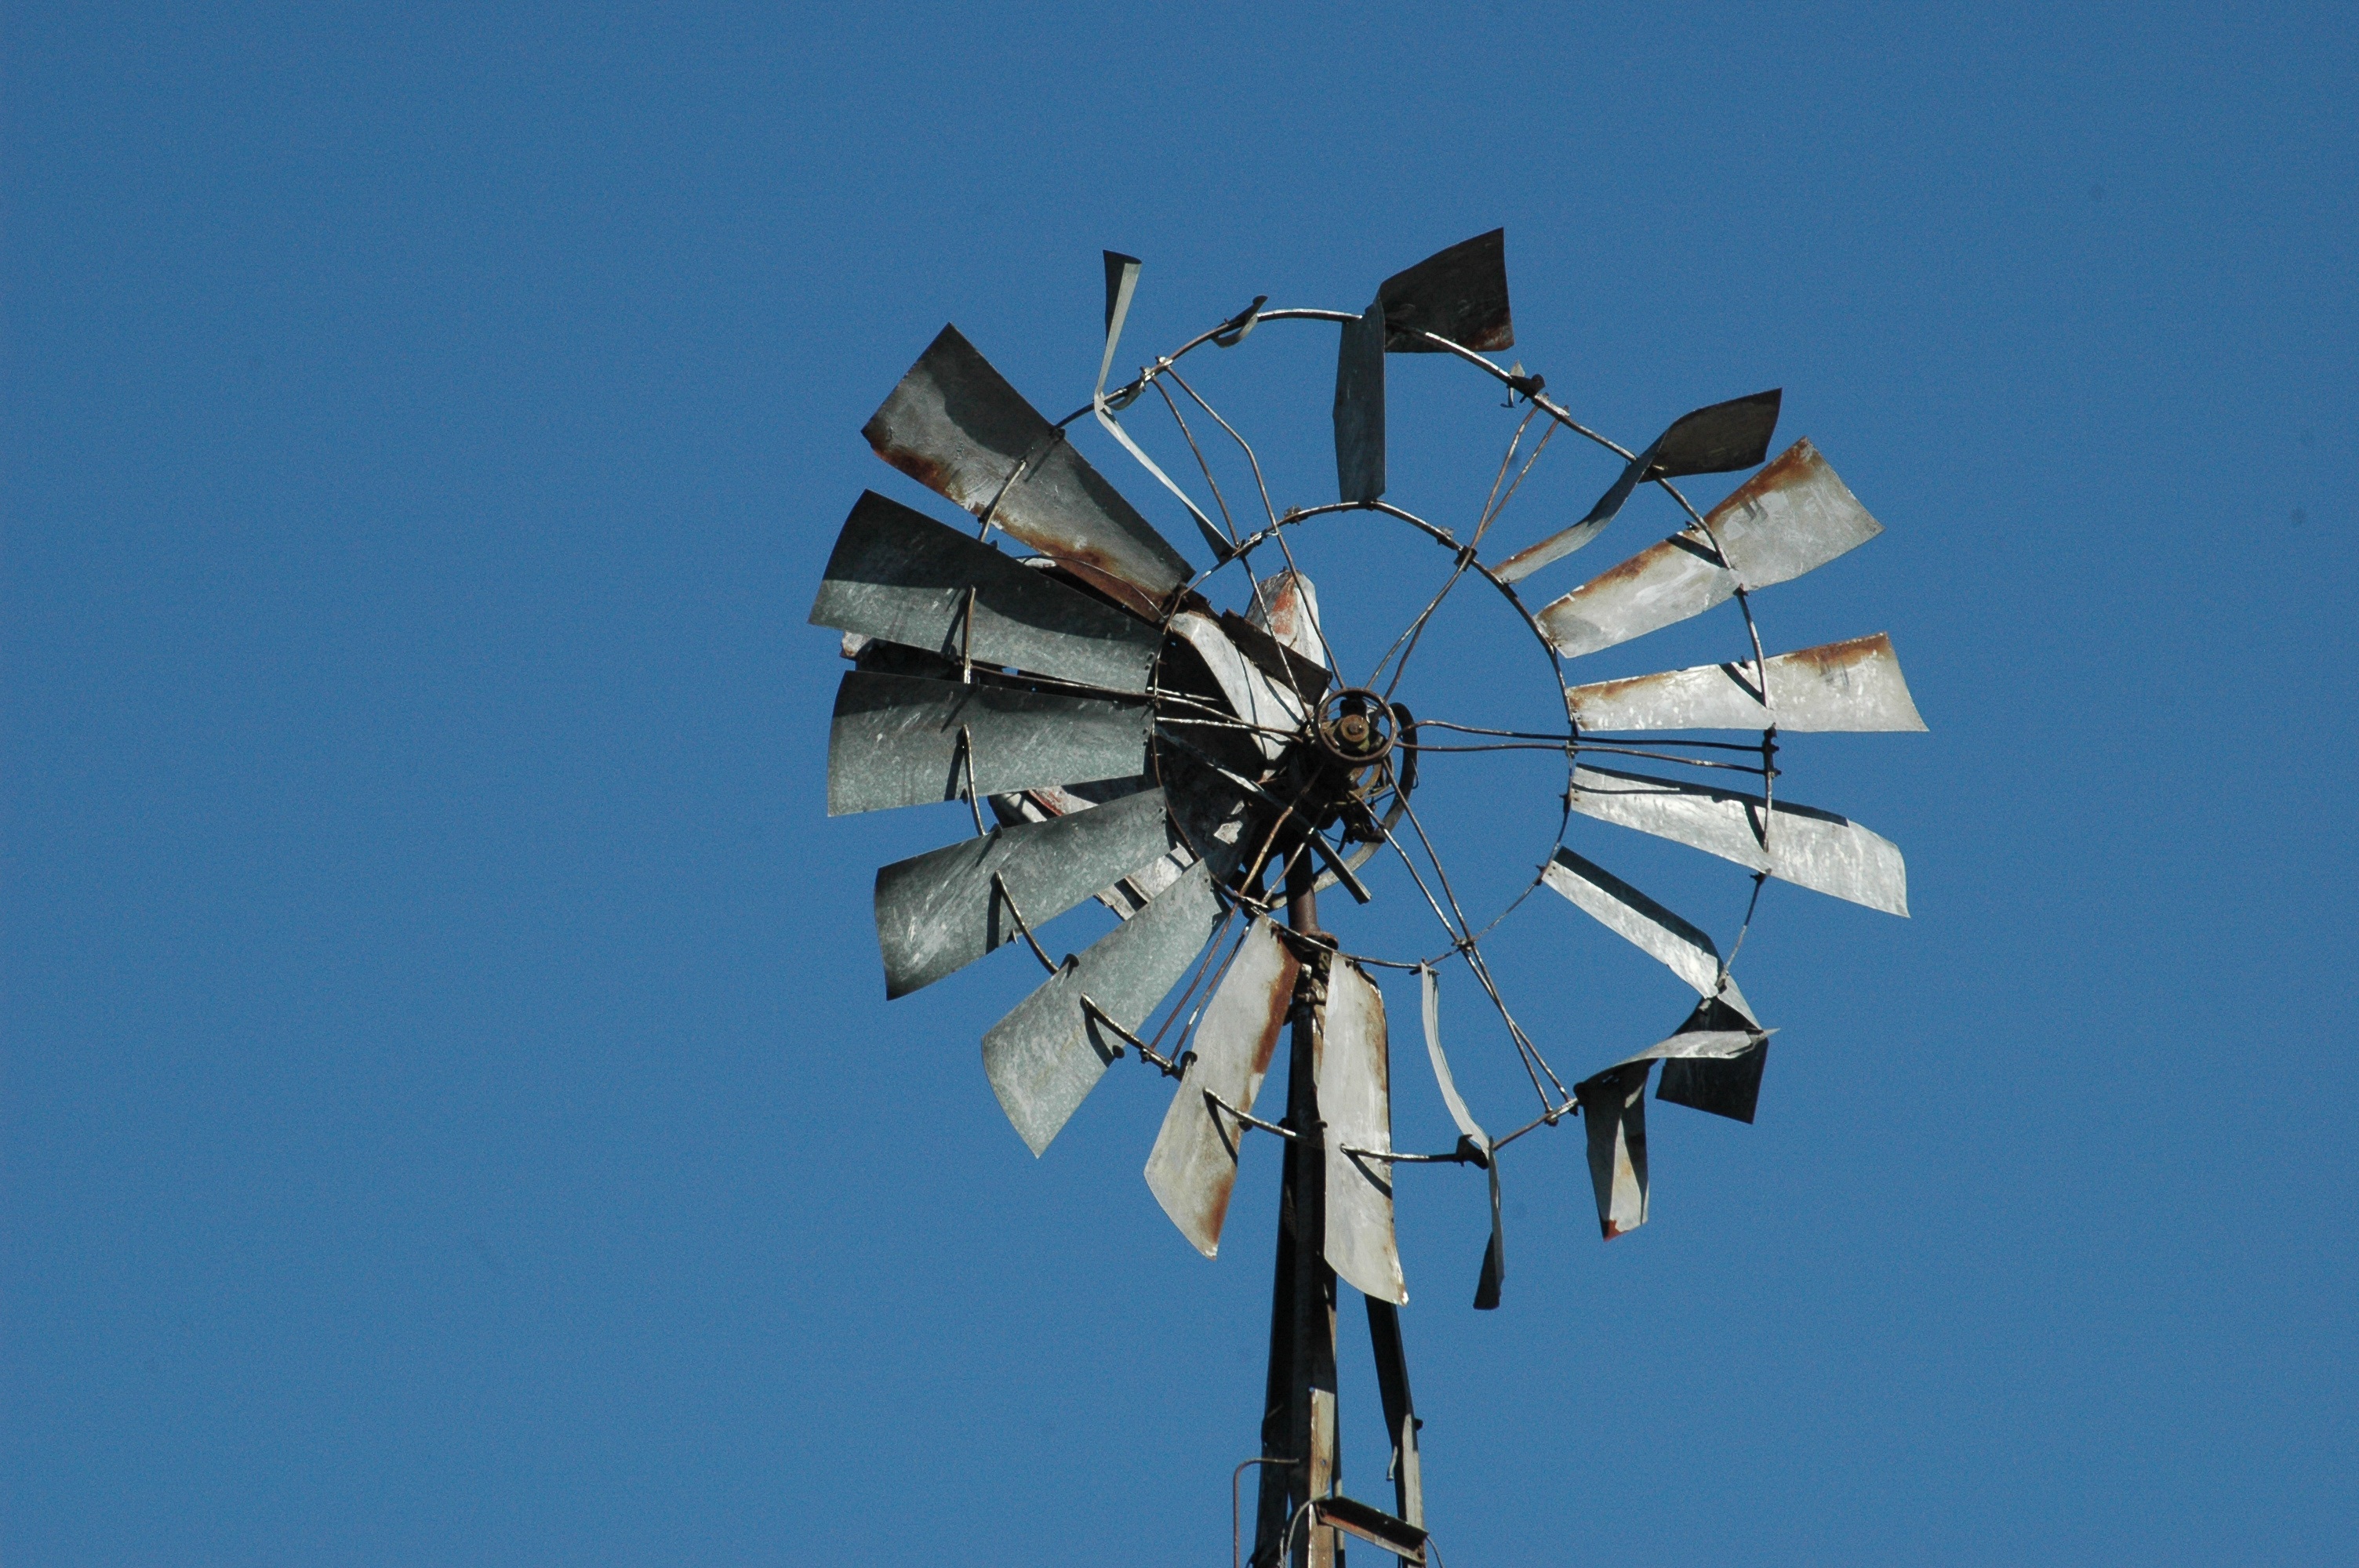
wing, sky, farm, windmill, wind, old, rural, farming, mast, broken, abandoned, machine, blue, wind turbine, agriculture, turbine, mill, traditional